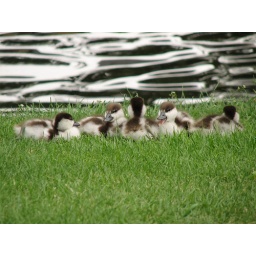
some ducks by the river